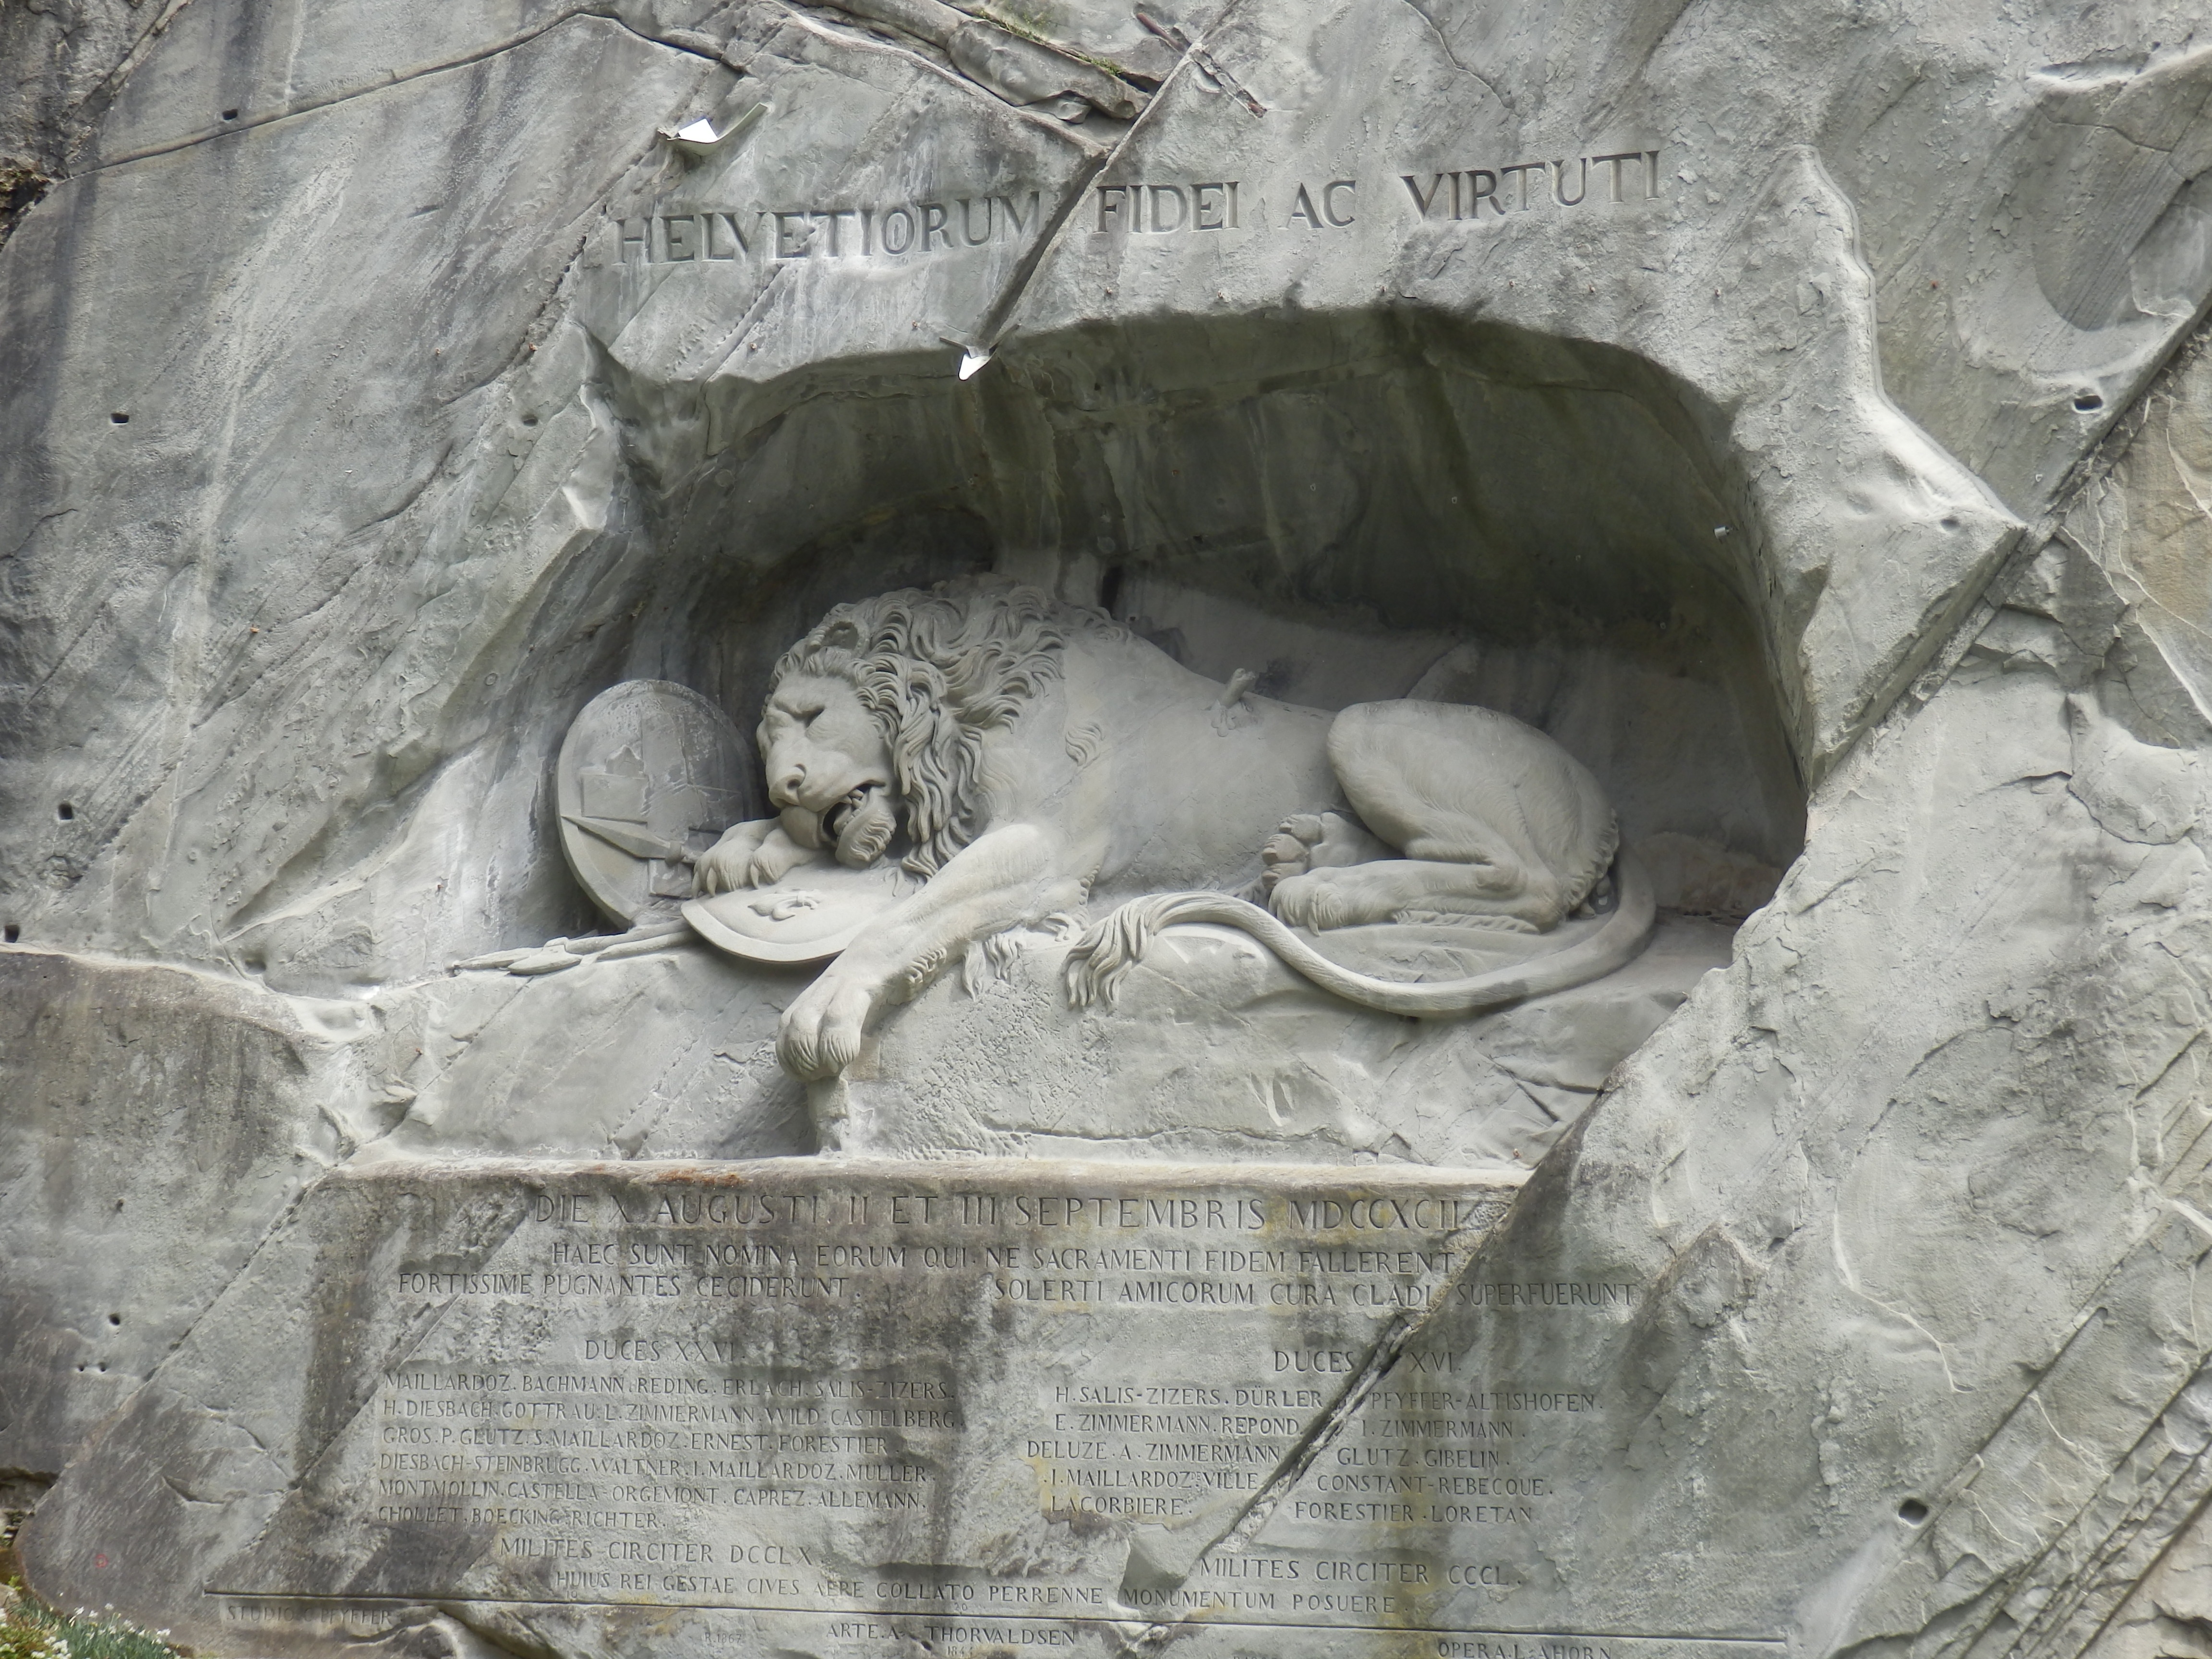
rock, monument, statue, lion, sculpture, grey, art, temple, pierre, carving, relief, stone carving, ancient history